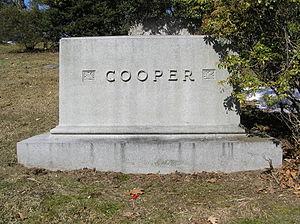
Kent Cooper, journaliste américain, fut le directeur général de l'Associated Press de 1925 à 1943, une entreprise dans laquelle il a travaillé 41 ans et qu'il a poussé à s'implanter en Europe, en se faisant le chantre de la liberté d'informer.